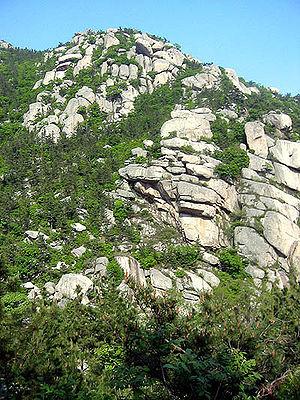
Le mont Láo est une montagne située dans le district de Laoshan à environ 40 km à l'est de la ville de Qingdao, dans le Shandong en Chine.